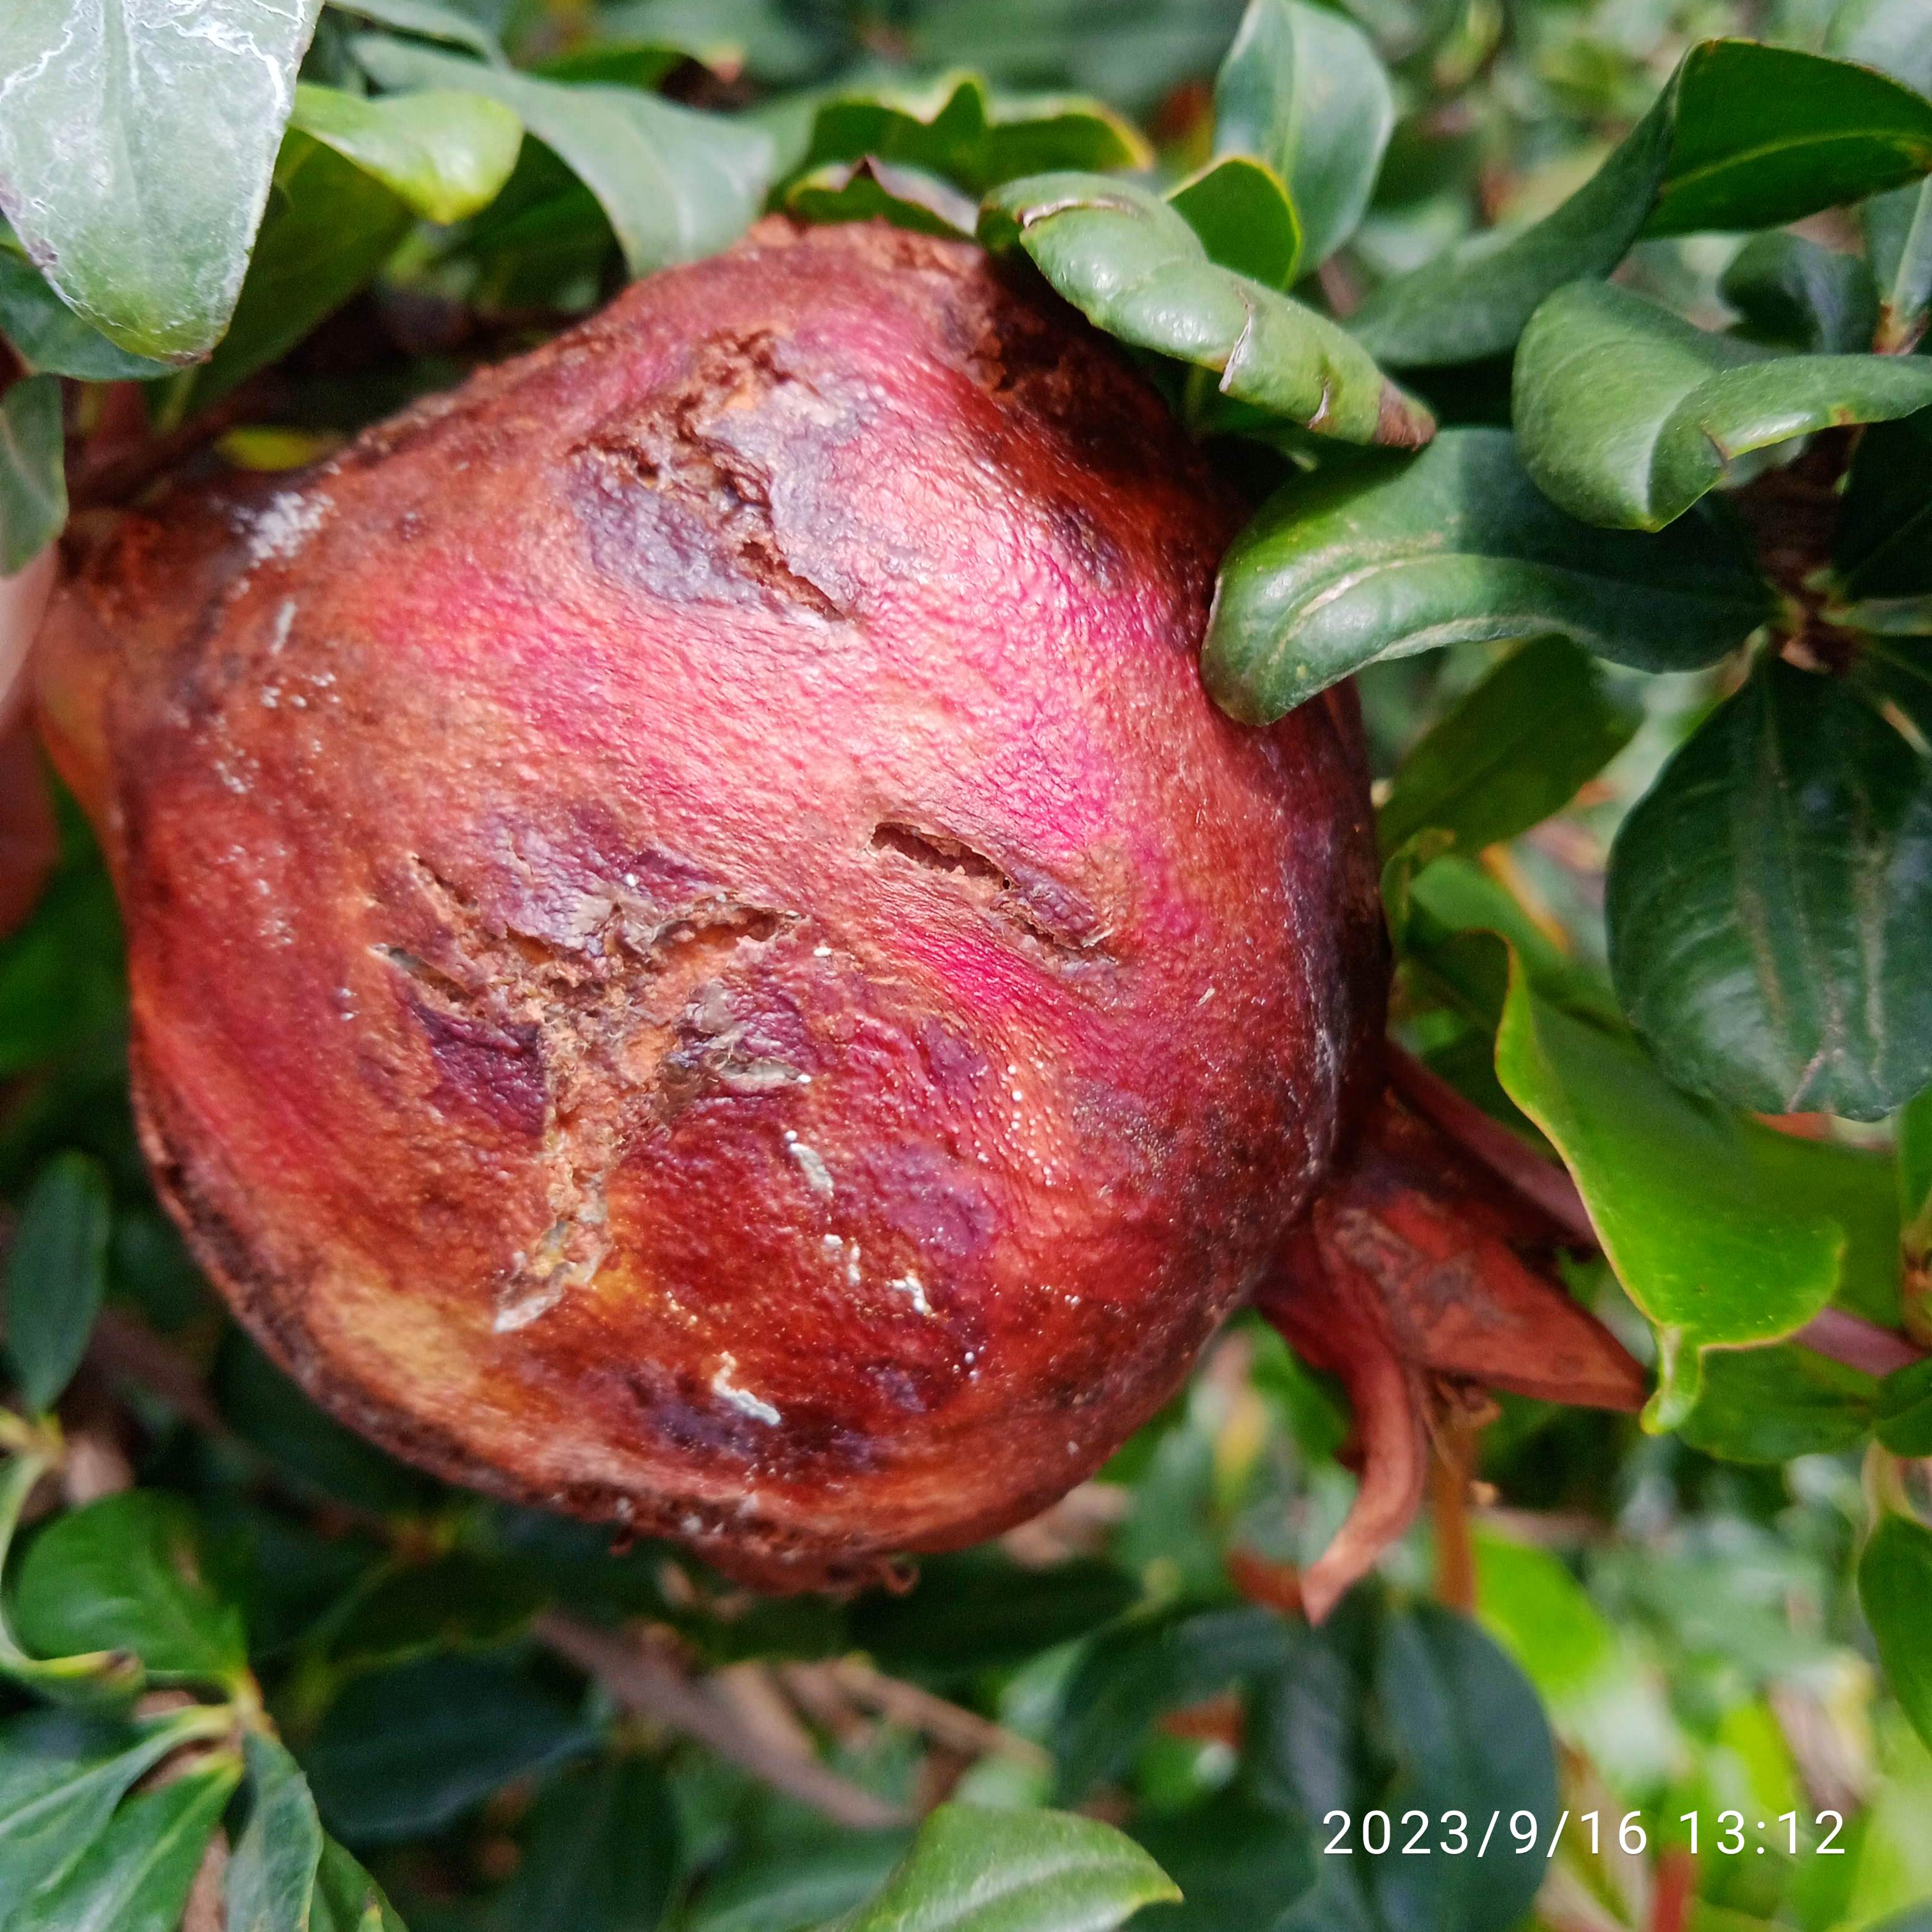
Label: Alternaria